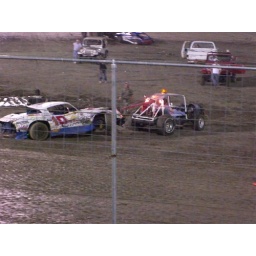
This is the car that was closest to the wall in the bigger wreck of the evening.